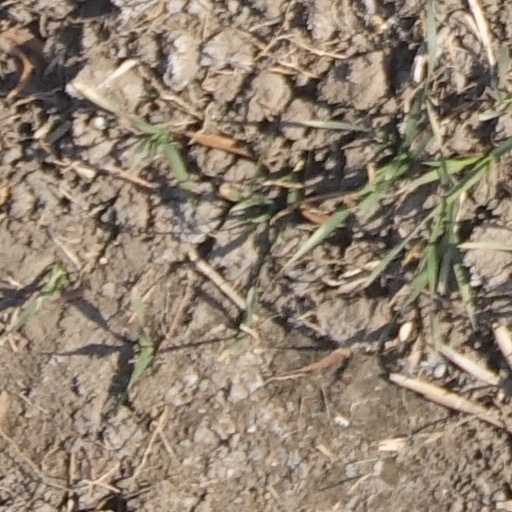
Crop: wheat